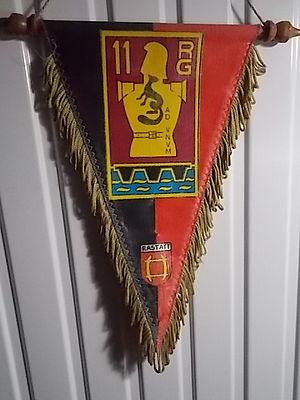
Fanion du 11e Régiment du Génie
Le 11ᵉ régiment du génie est un régiment du génie militaire de l'armée française.